Italian ironclad Lepanto

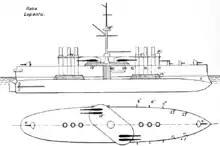
Plan and profile drawing of ; "Lepanto" had four funnels instead of six

"Lepanto" was long overall and had a beam of and an average draft of . She displaced normally and up to at full load. She had a crew of 37 officers and 656 enlisted men.